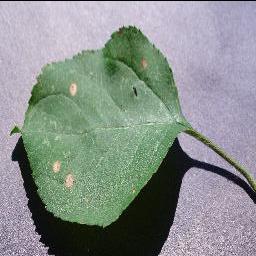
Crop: apple
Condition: black_rot